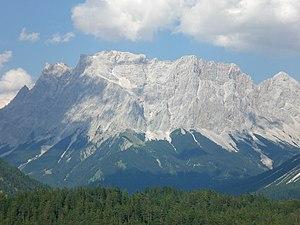
Le Schneefernerkopf est un sommet des Alpes, à 2 875 m d'altitude, dans le Wetterstein, à la frontière entre l'Allemagne et l'Autriche.
Les Alpes bavaroises sont un ensemble de chaînes de montagnes située dans la partie nord-est des Alpes.